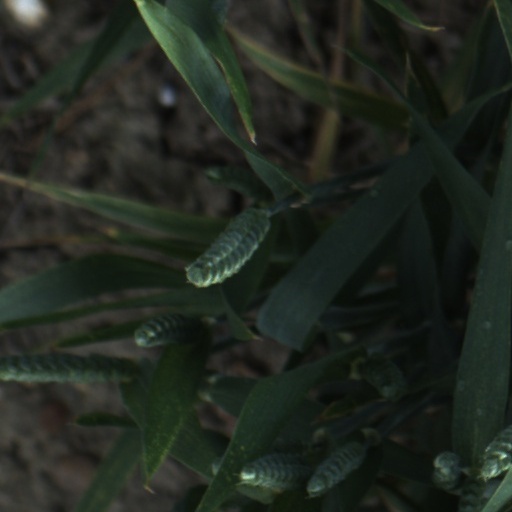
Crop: wheat